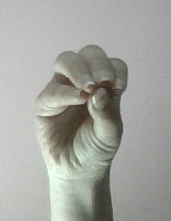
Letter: ha